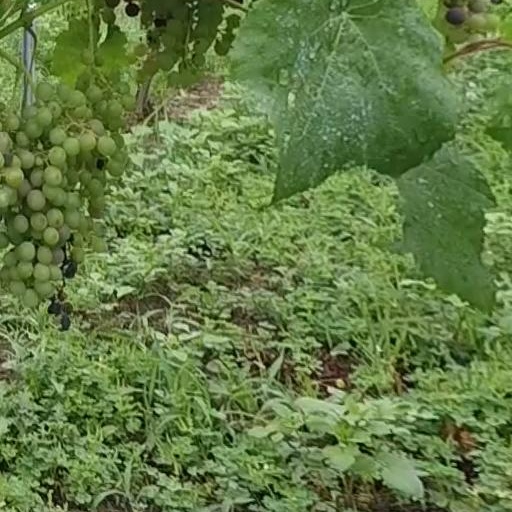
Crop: grape